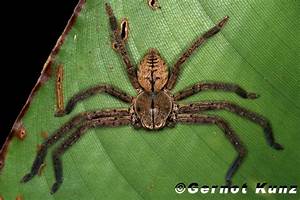
Label: spider